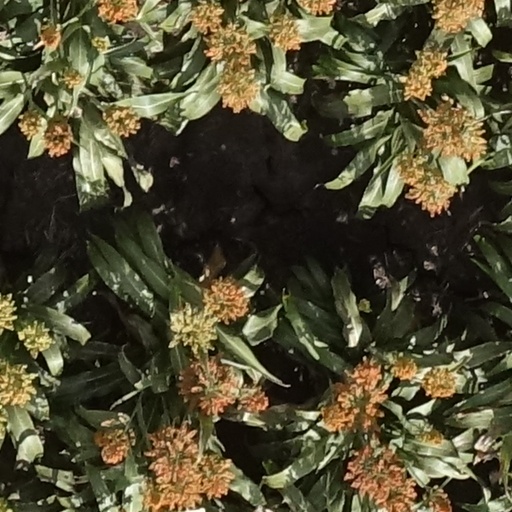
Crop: sorghum